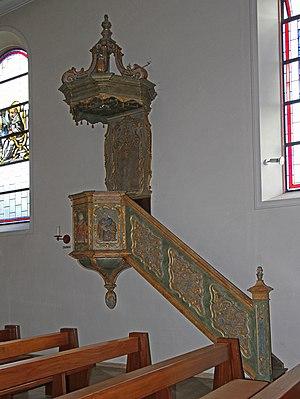
Église Saint-Étienne de Trulben‎‎‎, décoration d'intérieurs.